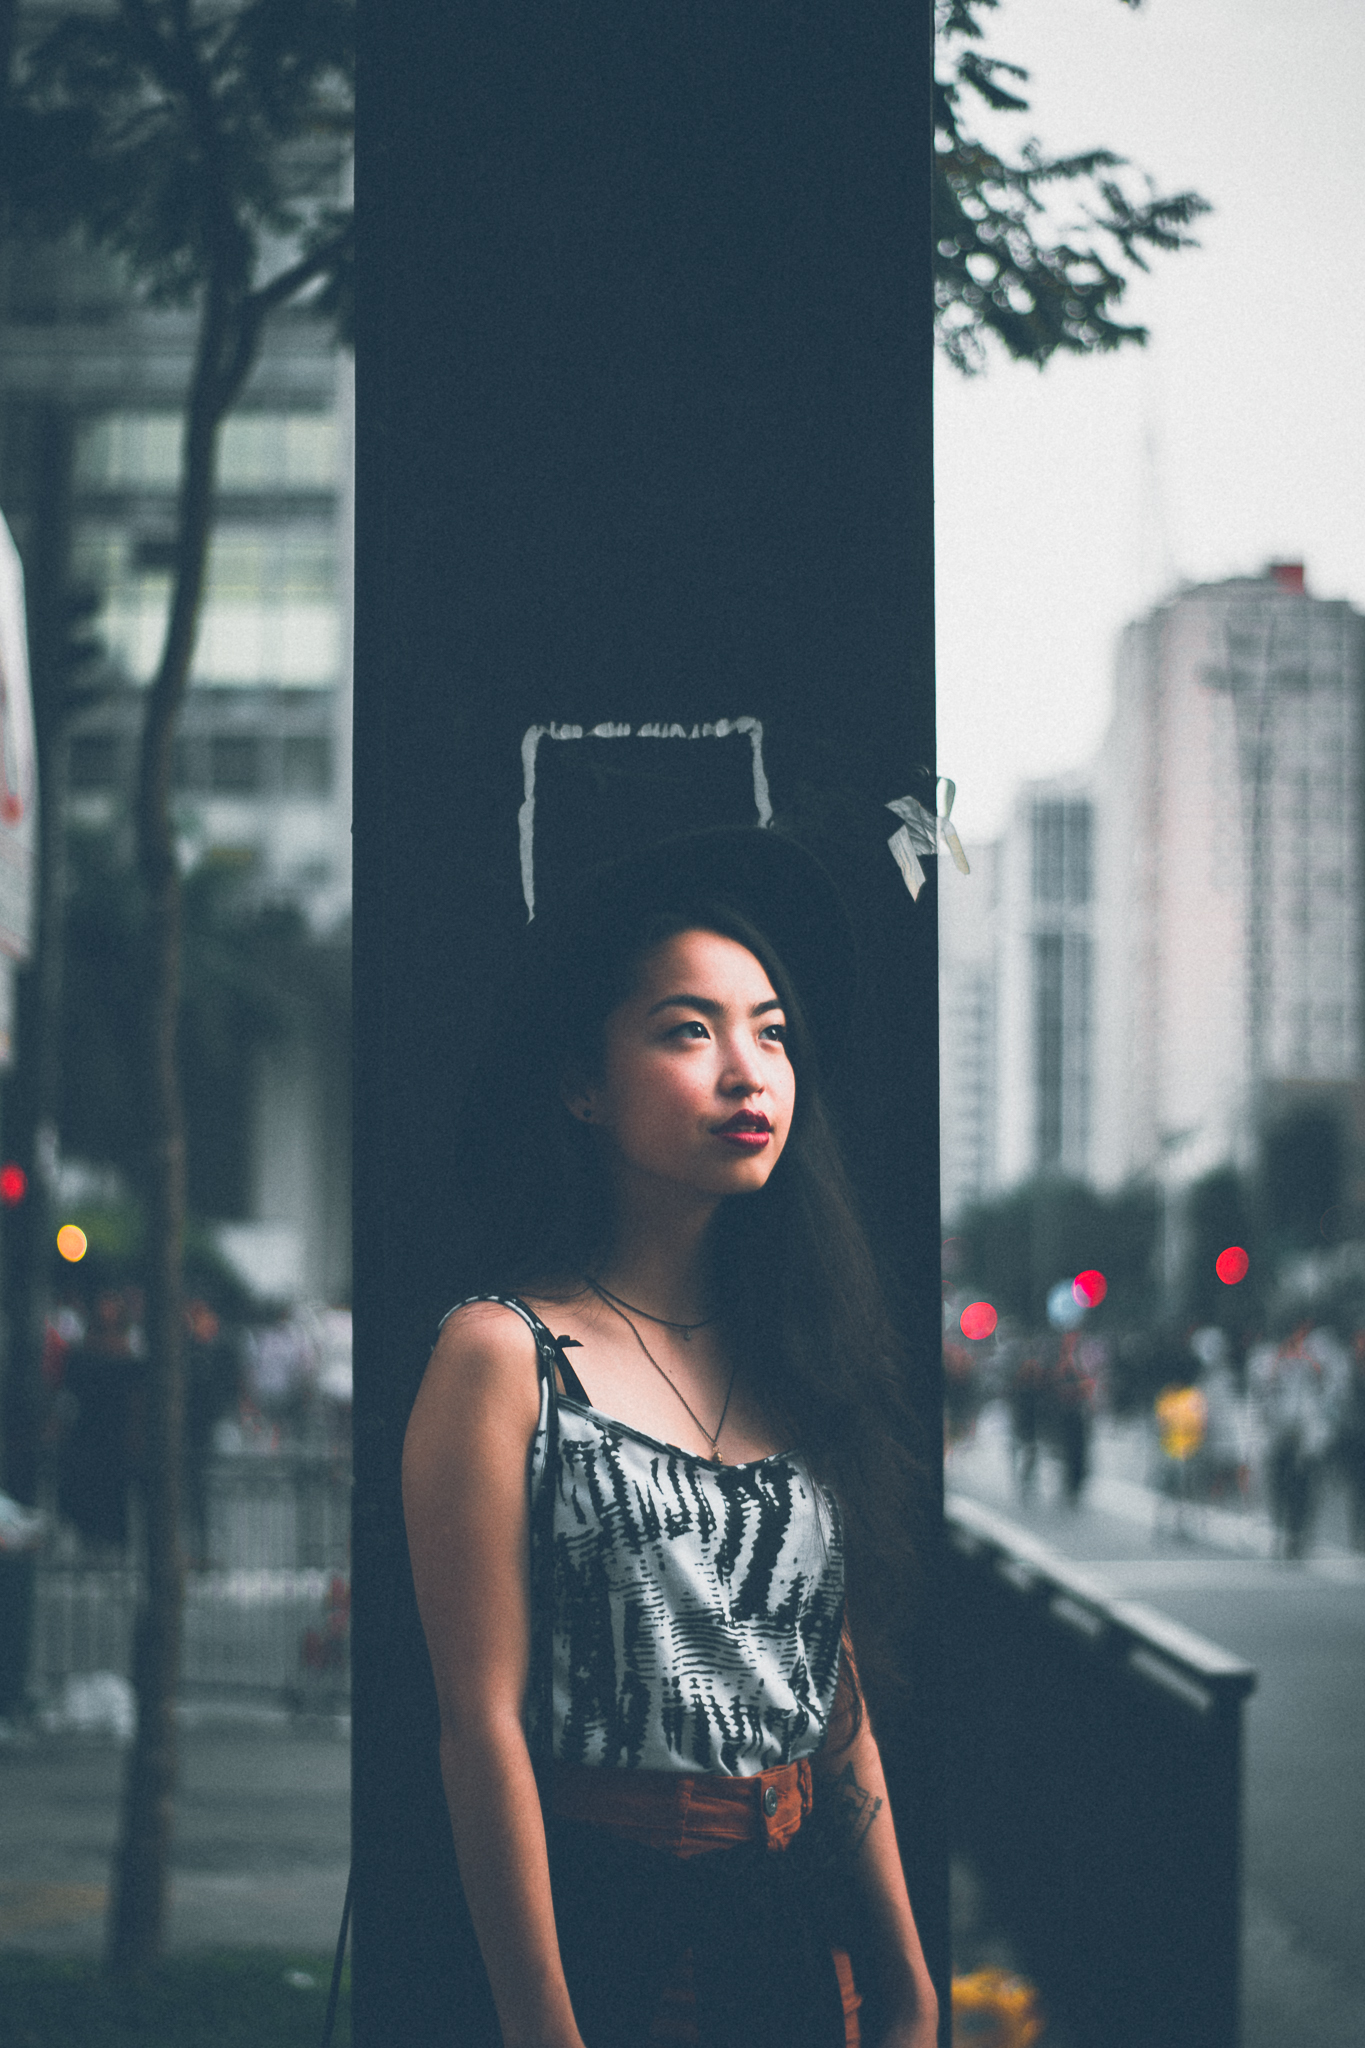
person, girl, woman, white, street, photography, female, model, spring, color, fashion, clothing, black, season, photograph, snapshot, beauty, beautiful, wear, glamour, photo shoot